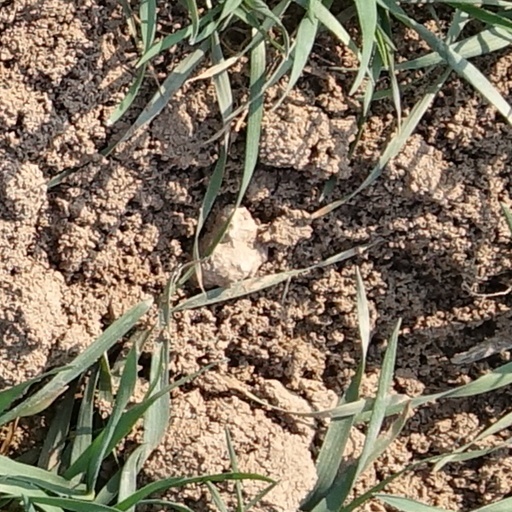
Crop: wheat